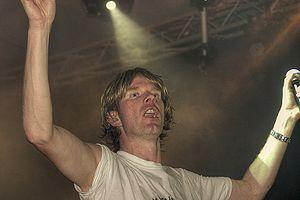
Mickie Krause, nom de scène de Michael Engels, est un chanteur de schlager allemand né le 21 juin 1970 à Wettringen, en Rhénanie-du-Nord-Westphalie.